Thermography

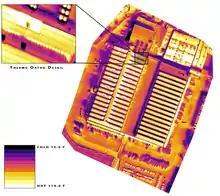
UAS thermal imagery of a solar panel array in Switzerland

Non-specialized charge-coupled device (CCD) and CMOS sensors have most of their spectral sensitivity in the visible light wavelength range. However, by utilizing the "trailing" area of their spectral sensitivity, namely the part of the infrared spectrum called "near-infrared" (NIR), and by using off-the-shelf CCTV camera it is possible under certain circumstances to obtain true thermal images of objects with temperatures at about and higher.